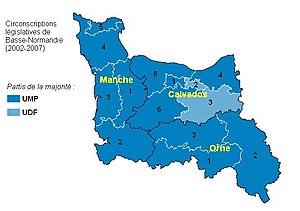
Politique en Basse-Normandie.